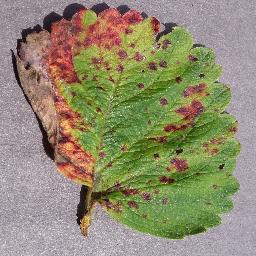
Label: Strawberry___Leaf_scorch